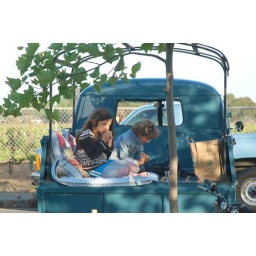
My favorite looking kids, in my favorite blue truck in the land.